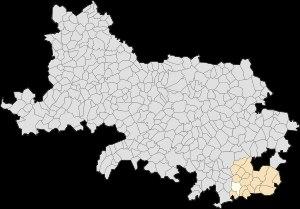
Barastre est une commune française située dans le département du Pas-de-Calais en région Hauts-de-France.